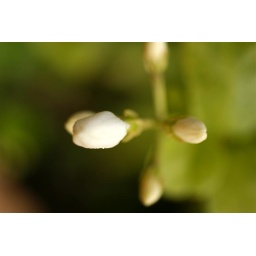
Another macro shot of jasmine flower that plant in my garden.